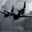
Label: airplane